Tuqan family

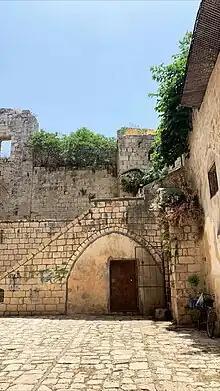
Remains of Touqan Palace, Nablus

Like his father Ibrahim Agha, Hajj Salih Pasha started his military career with the Ottomans by leading a military contingent protecting the annual Hajj pilgrim caravan alongside the "amir al-hajj". He was appointed "mutasallim" (tax collector and local law enforcer) of Jerusalem in 1709 and was later made "mutasallim" of the Black Sea town of Trabzon. He was assigned the "mutasallim" of the Nablus, Gaza and Lajjun "sanjaks" (districts) in 1723. He died in 1742.